Greenwich foot tunnel

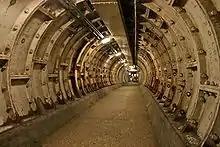
The section of the tunnel that was repaired following damage during World War II

The tunnel was designed by civil engineer Sir Alexander Binnie for London County Council and constructed by contractor John Cochrane & Co. The project started in June 1899 and the tunnel opened on 4 August 1902. The tunnel replaced an expensive and sometimes unreliable ferry service allowing workers living south of the Thames to reach their workplaces in the London docks and shipyards in the Isle of Dogs area of the Metropolitan Borough of Poplar. Its creation owed much to the efforts of working-class politician Will Crooks, who had worked in the docks and, after chairing the LCC's Bridges Committee responsible for the tunnel, later served as Labour MP for Woolwich.